Laura Pigossi

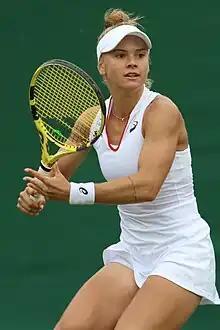
Pigossi at the 2023 Wimbledon Championships

Laura Pigossi Herrmann de Andrade (born 2 August 1994) is a Brazilian professional tennis player. She won a bronze medal at the 2020 Tokyo Olympics, playing alongside Luisa Stefani.